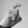
ASL letter: X